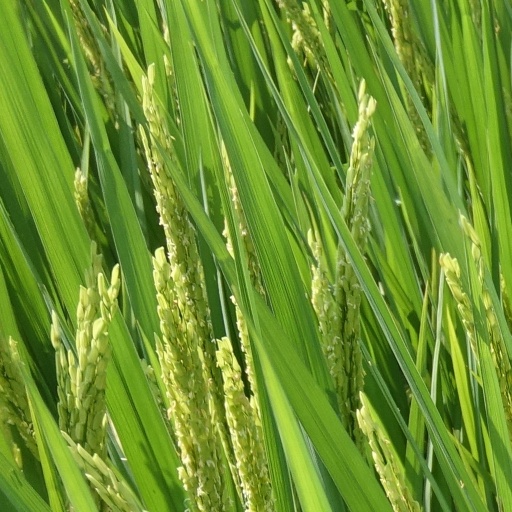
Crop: rice